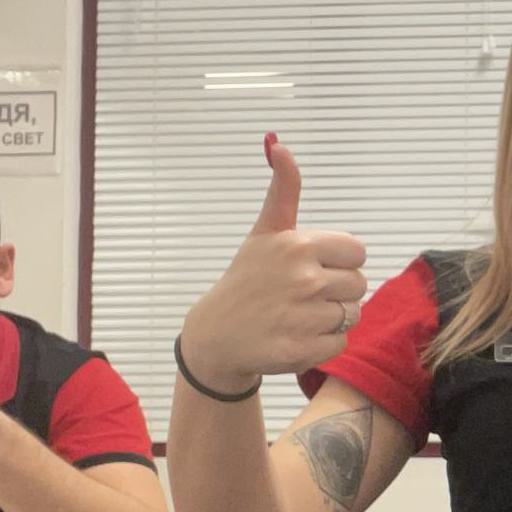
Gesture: like